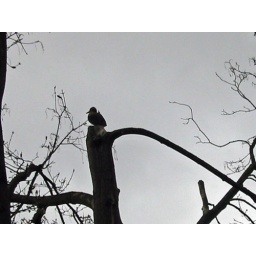
duck high up in tree